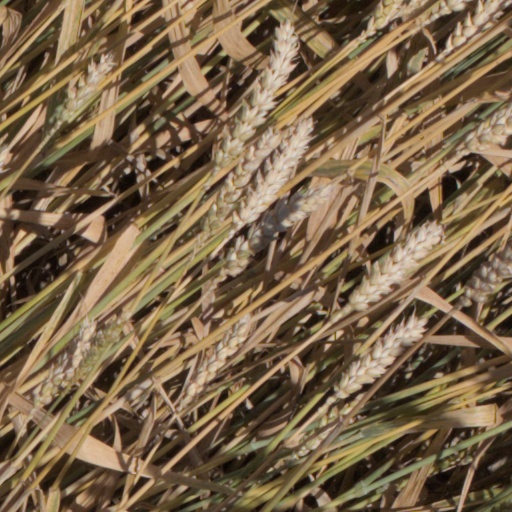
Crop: wheat